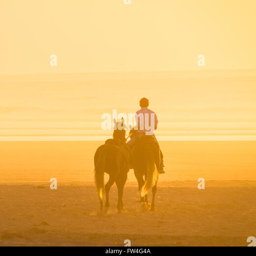
horse riding on the beach at sunset